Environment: real
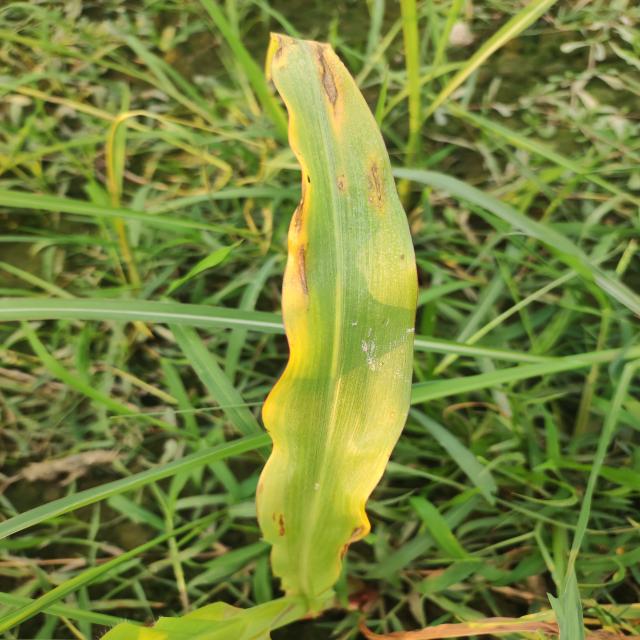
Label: potassium_deficiency